The Angel, St Giles High Street

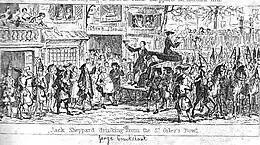
Jack Sheppard at the Angel/Crown Inn at the north western corner of St Giles Churchyard

"another memorial of ancient London was about to pass away, namely, the "Angel" Inn, at St. Giles's, the "half-way house" on the road to Tyburn—the house at which Jack Ketch and the criminal who was about to expiate his offence on the scaffold were wont to stop on their way to the gallows for a "last glass". Mr. W. T. Purkiss, the proprietor, however, was prevailed upon to stay the work of demolition for a time."